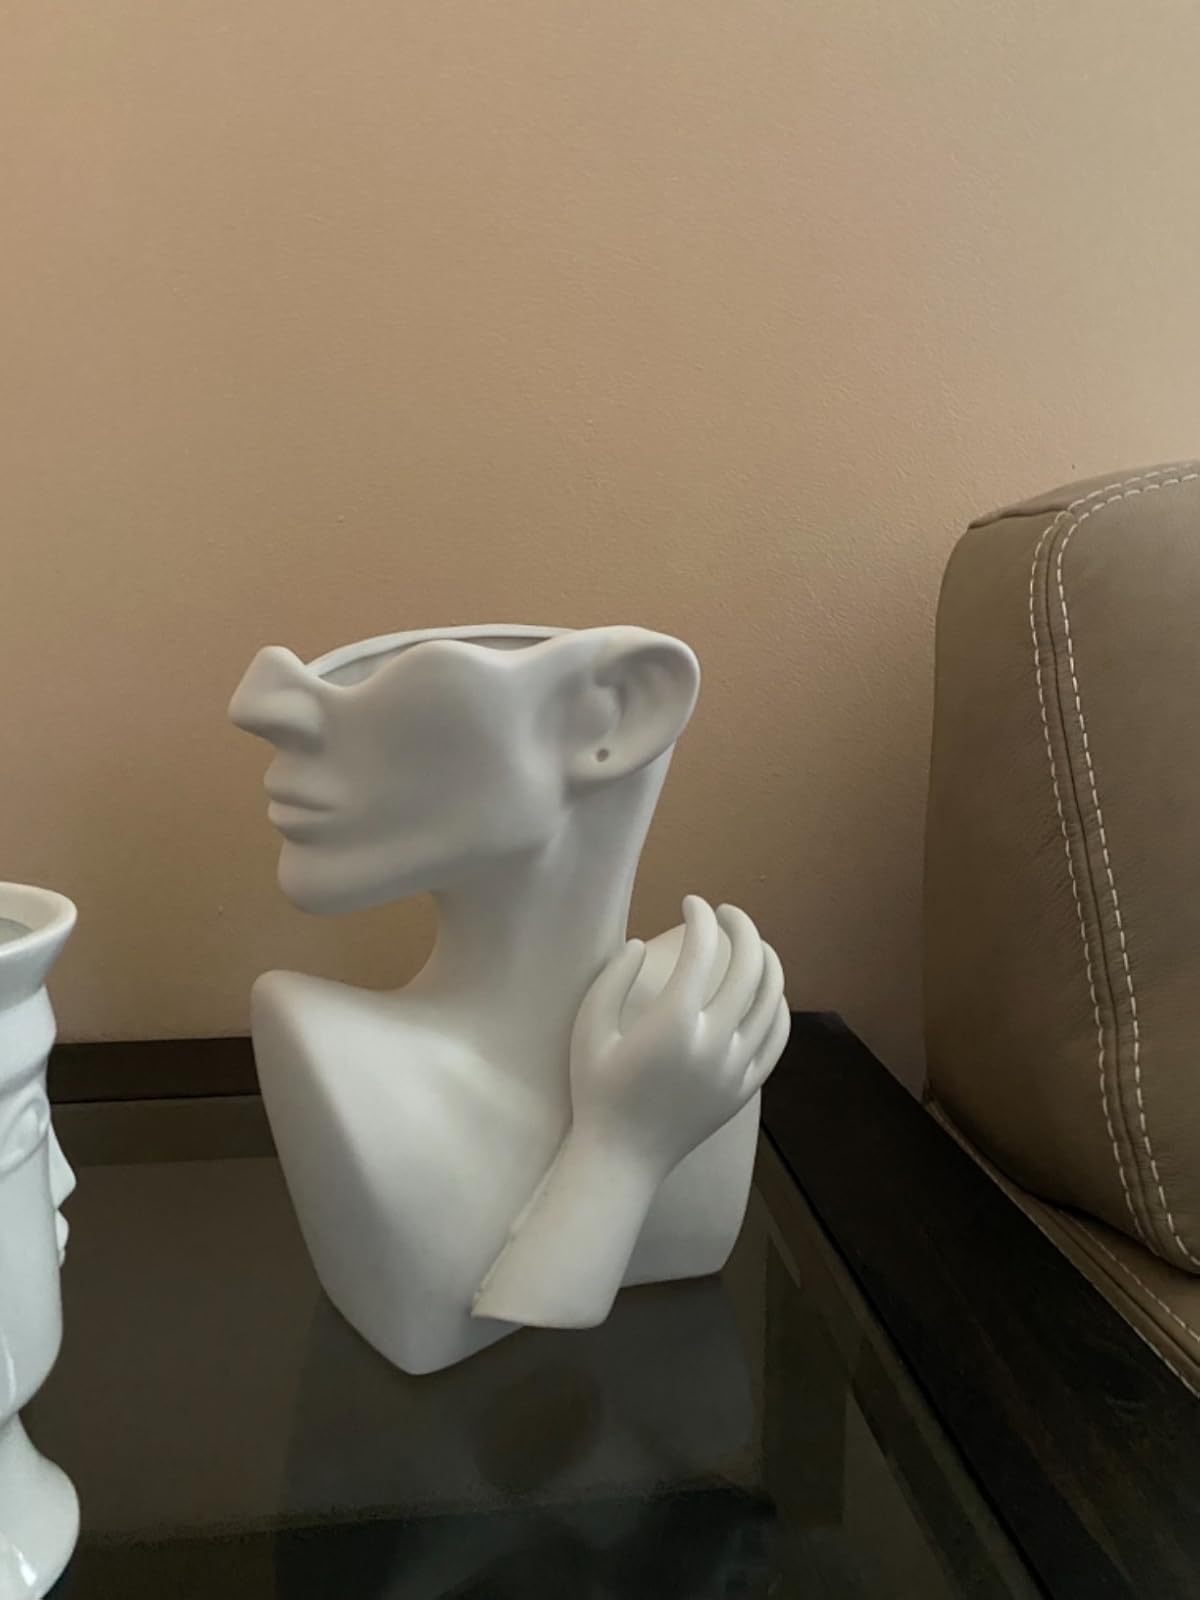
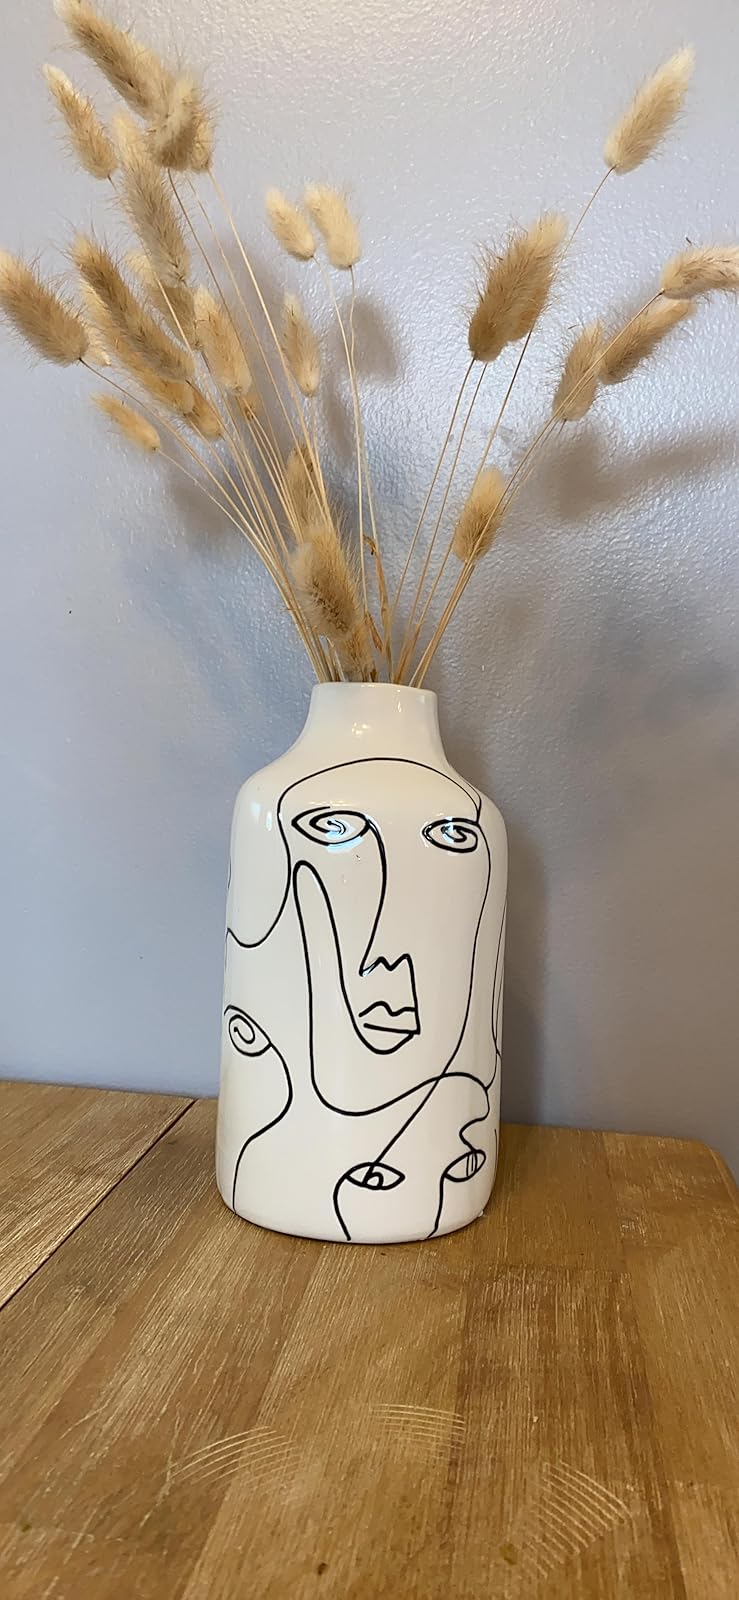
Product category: vase
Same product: no